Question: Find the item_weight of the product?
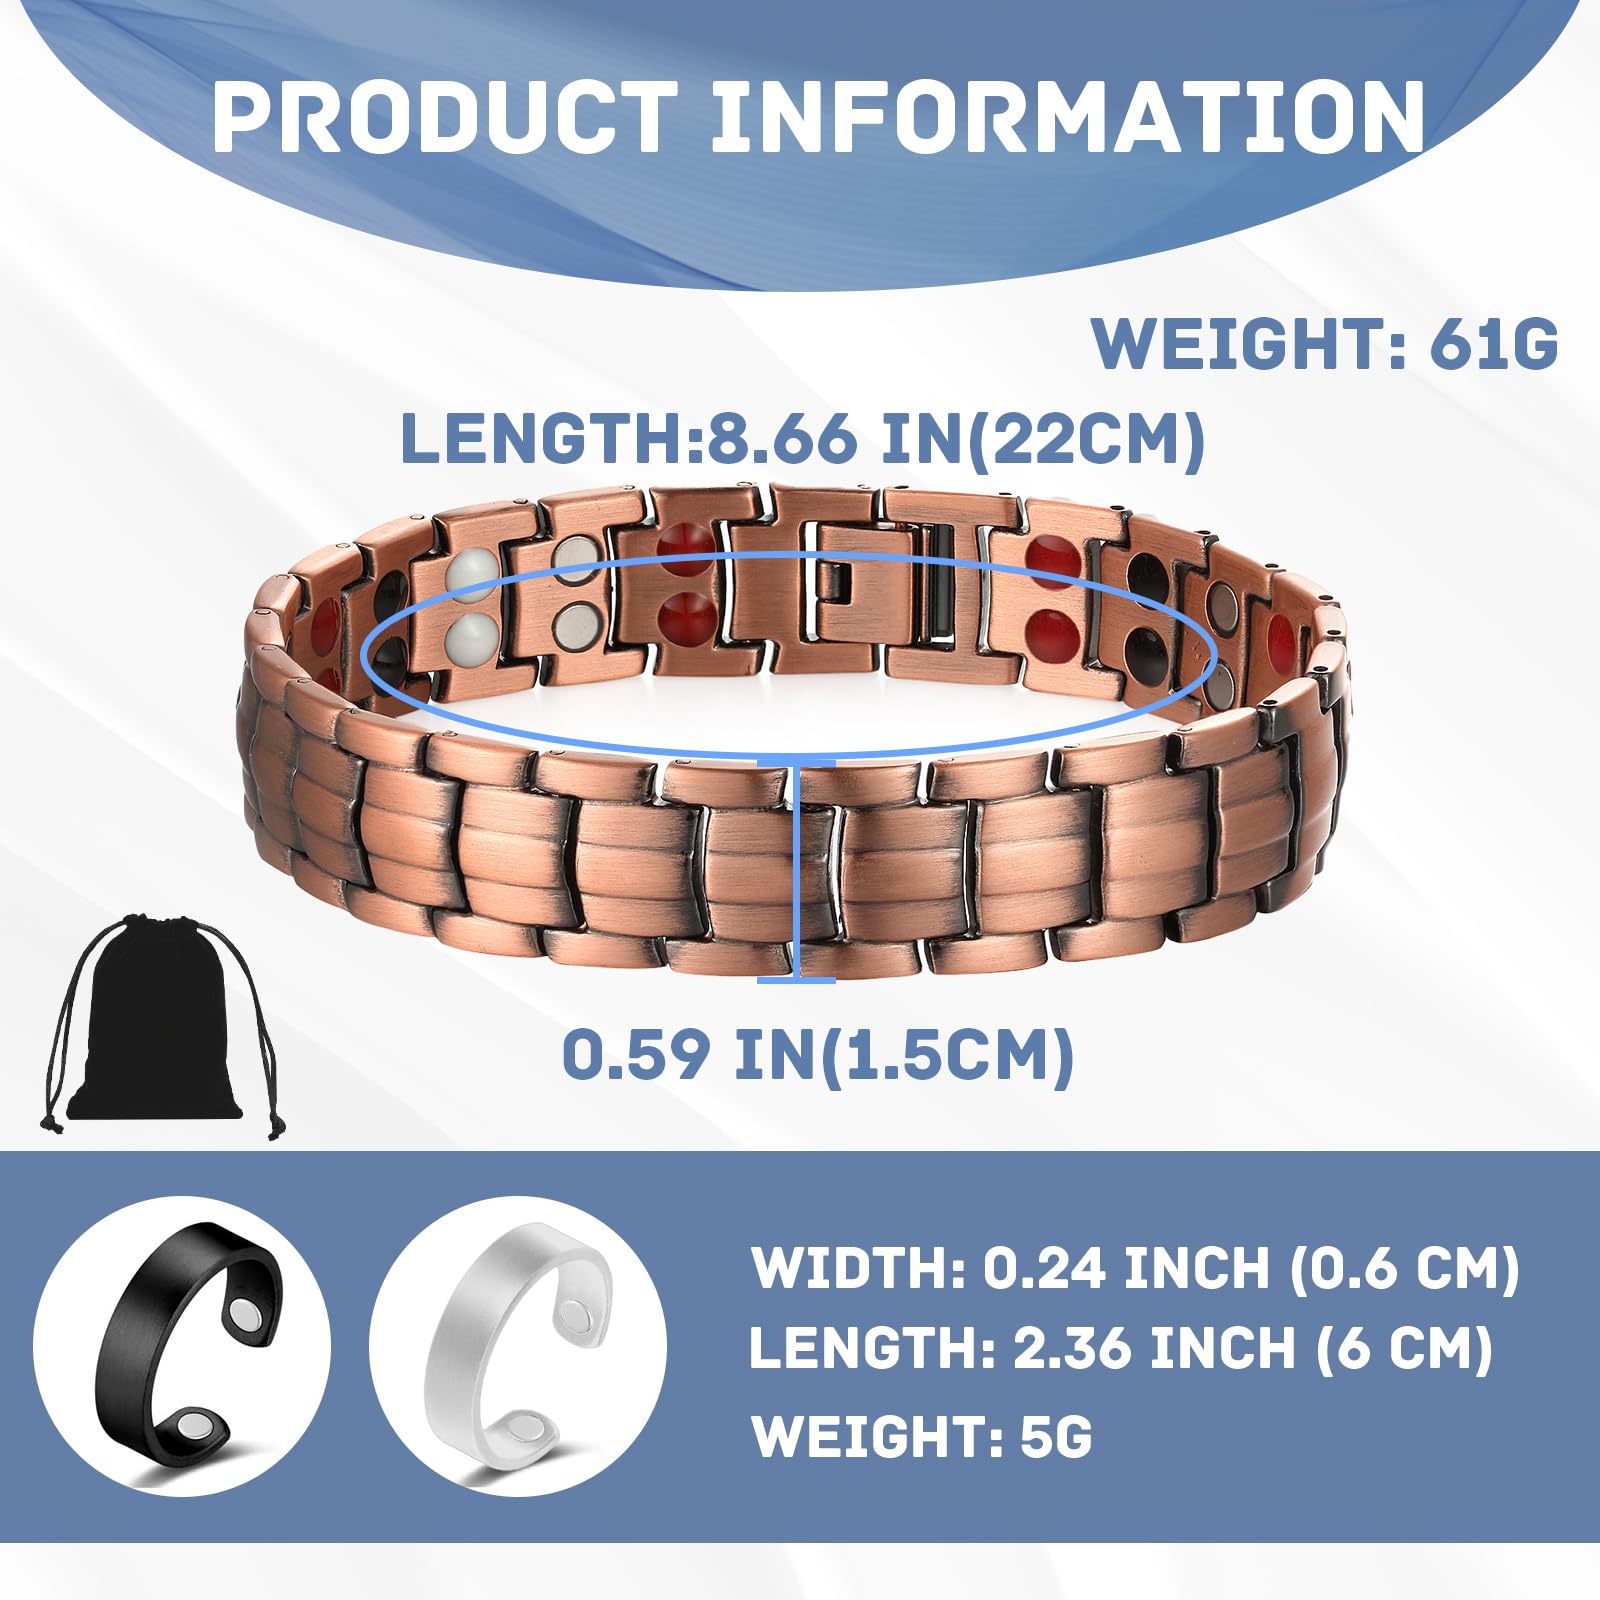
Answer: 5.0 gram